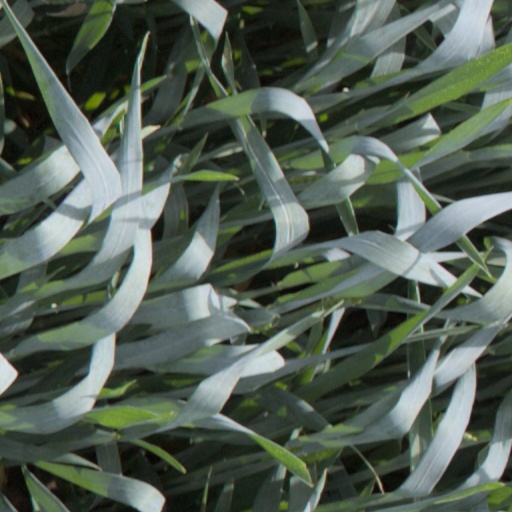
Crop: wheat